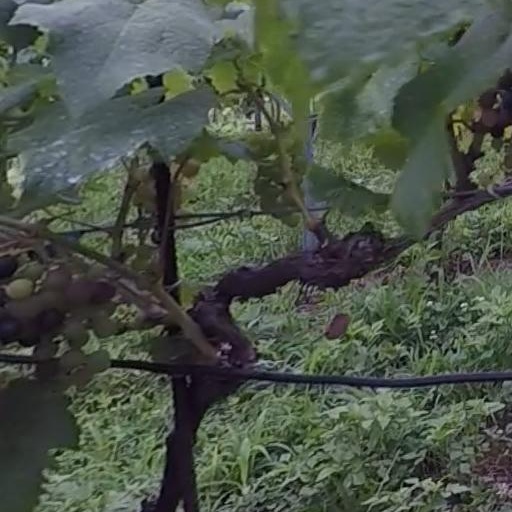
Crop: grape